Sport in the Dominican Republic

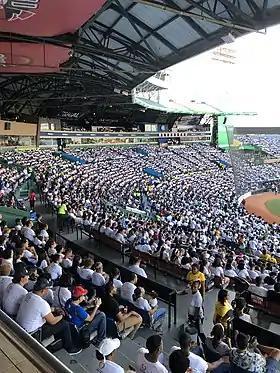
People in the baseball stadium of Santo Domingo, Dominican Republic.

Historian Alan Klein wrote in his book "Sugarball", "Nothing typifies the new direction of Dominican baseball as much as the baseball academy, an institution rooted in the increased presence and benevolent paternalism of North American baseball interests in the country." The first baseball academy in the Dominican Republic was built in 1977 by Ralph Avila. In his description of baseball academies in the Dominican Republic, Klein wrote "What the academy does in working with the Dominican players goes beyond teaching baseball skills. They teach career preparation, socialization and how to cope with the cultural changes they will face in the United States." Campo Las Palmas is the best is the best-run academy on the island and it is owned by the Los Angeles Dodgers.